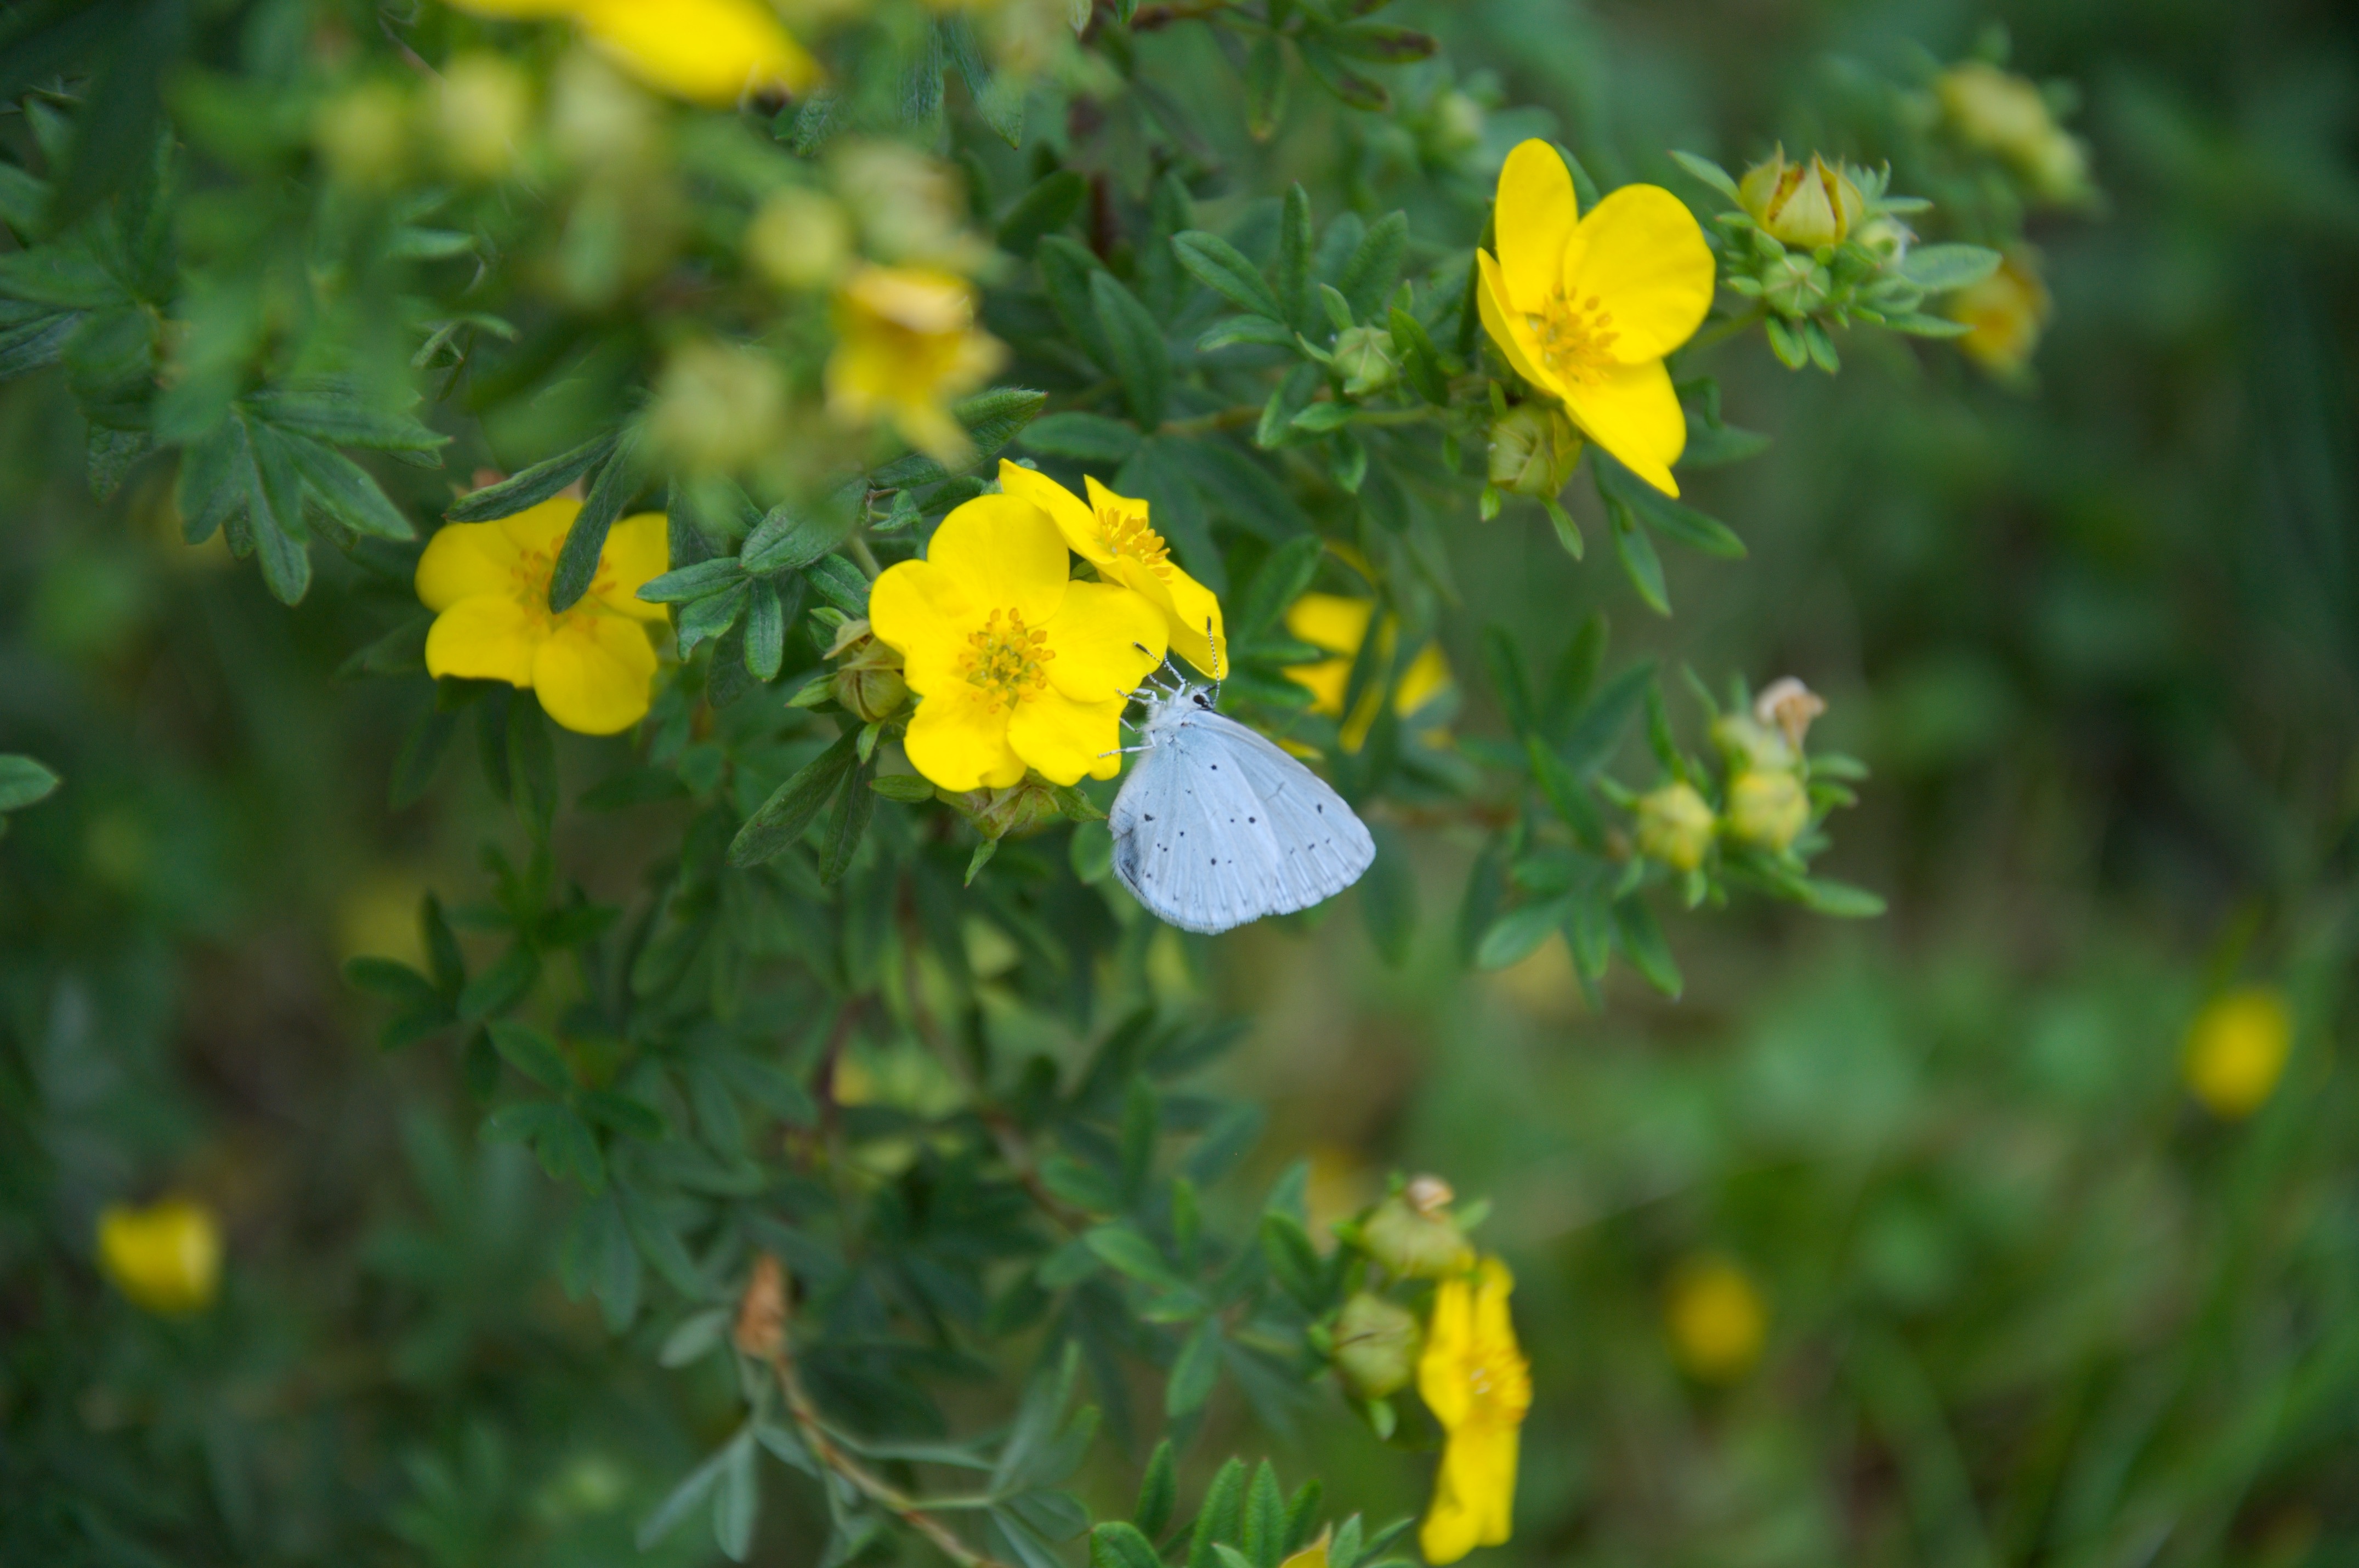
nature, plant, meadow, flower, green, insect, botany, blue, butterfly, yellow, flora, wildflower, flowers, macro photography, flowering plant, land plant, chelidonium